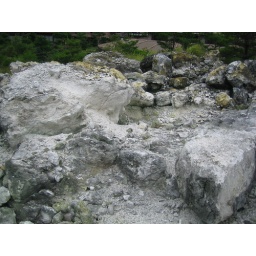
The water was boiling in the rocks